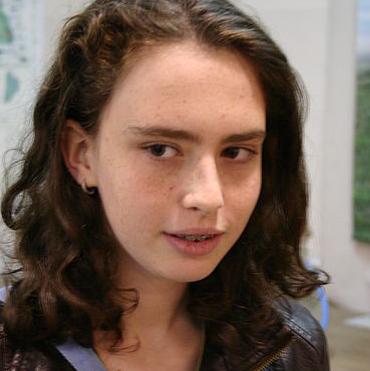
Age: 12